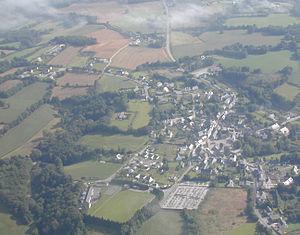
Vue aérienne du bourg de Lanvénégen
Lanvénégen [lɑ̃veneʒɛ̃] est une commune française située dans le département du Morbihan, en région Bretagne.